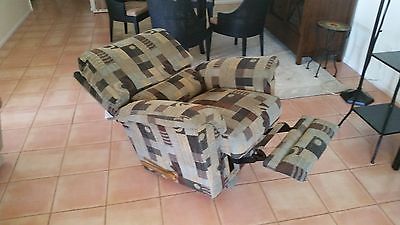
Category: chair